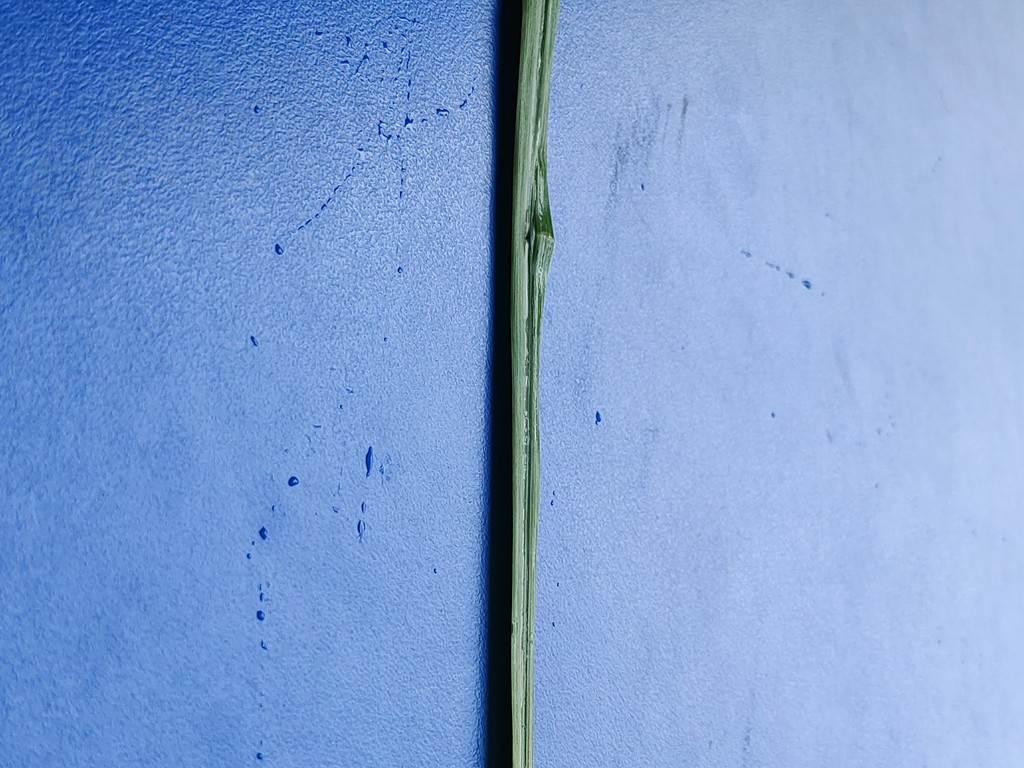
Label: Healthy